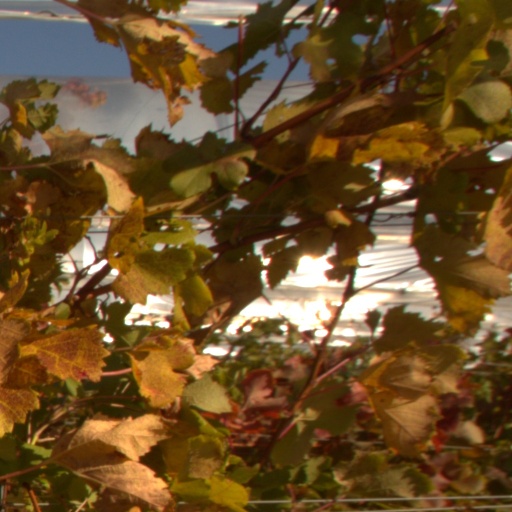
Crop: grape